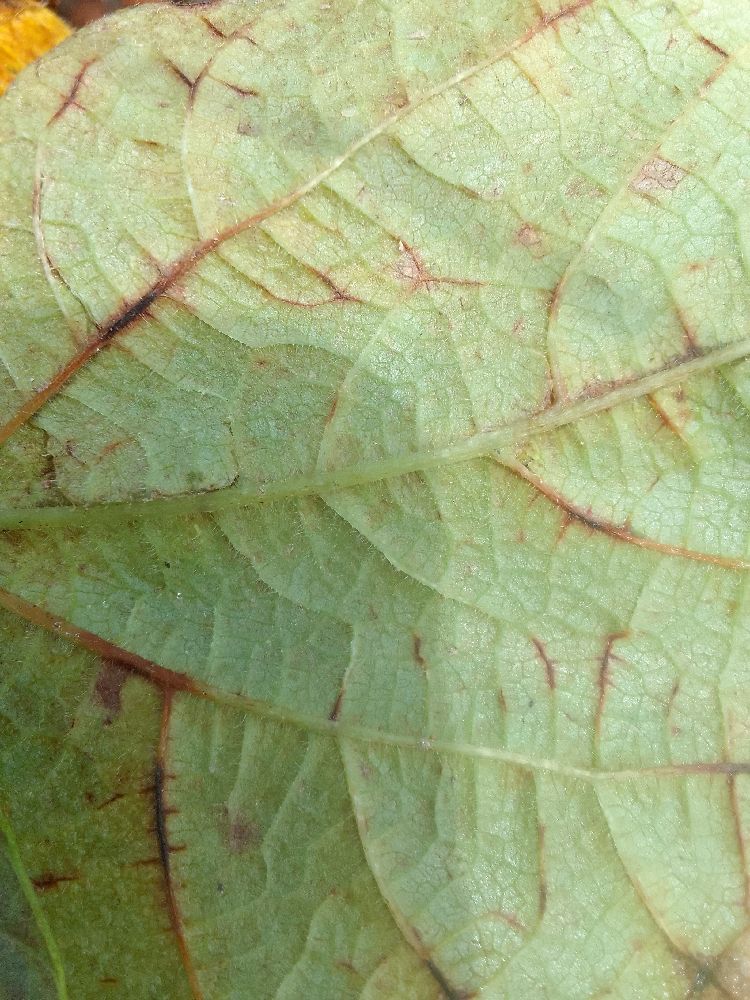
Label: anthracnose